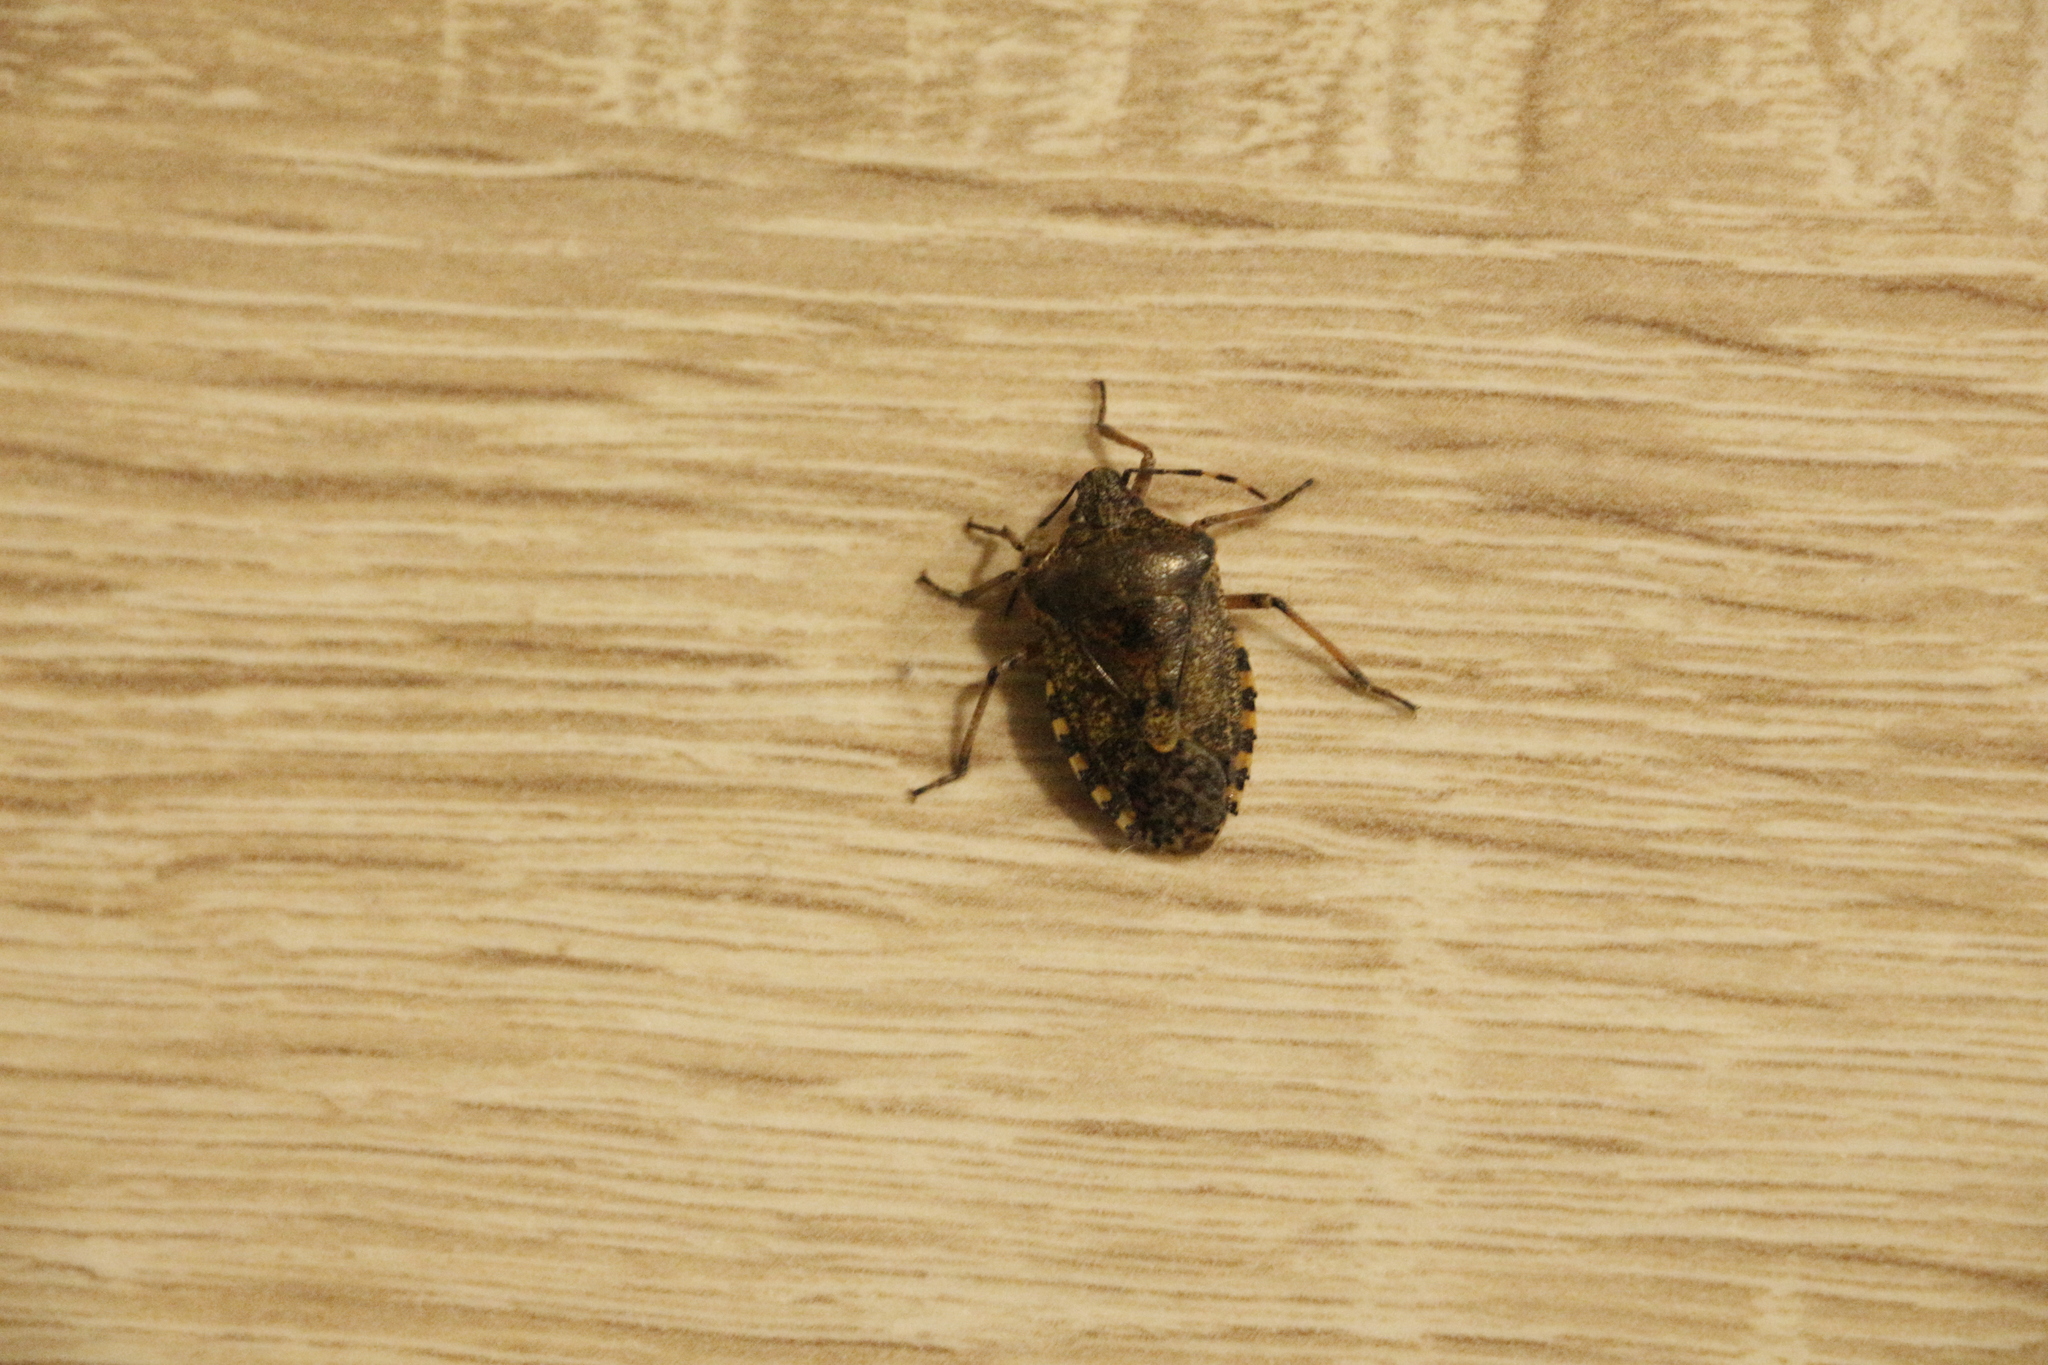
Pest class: stink_bug